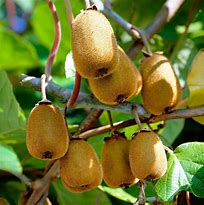
Label: Kiwi